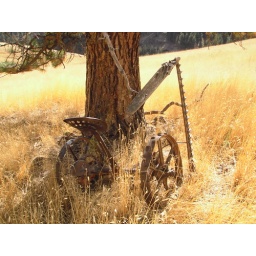
Old sickle bar under tree on Joseph Creek